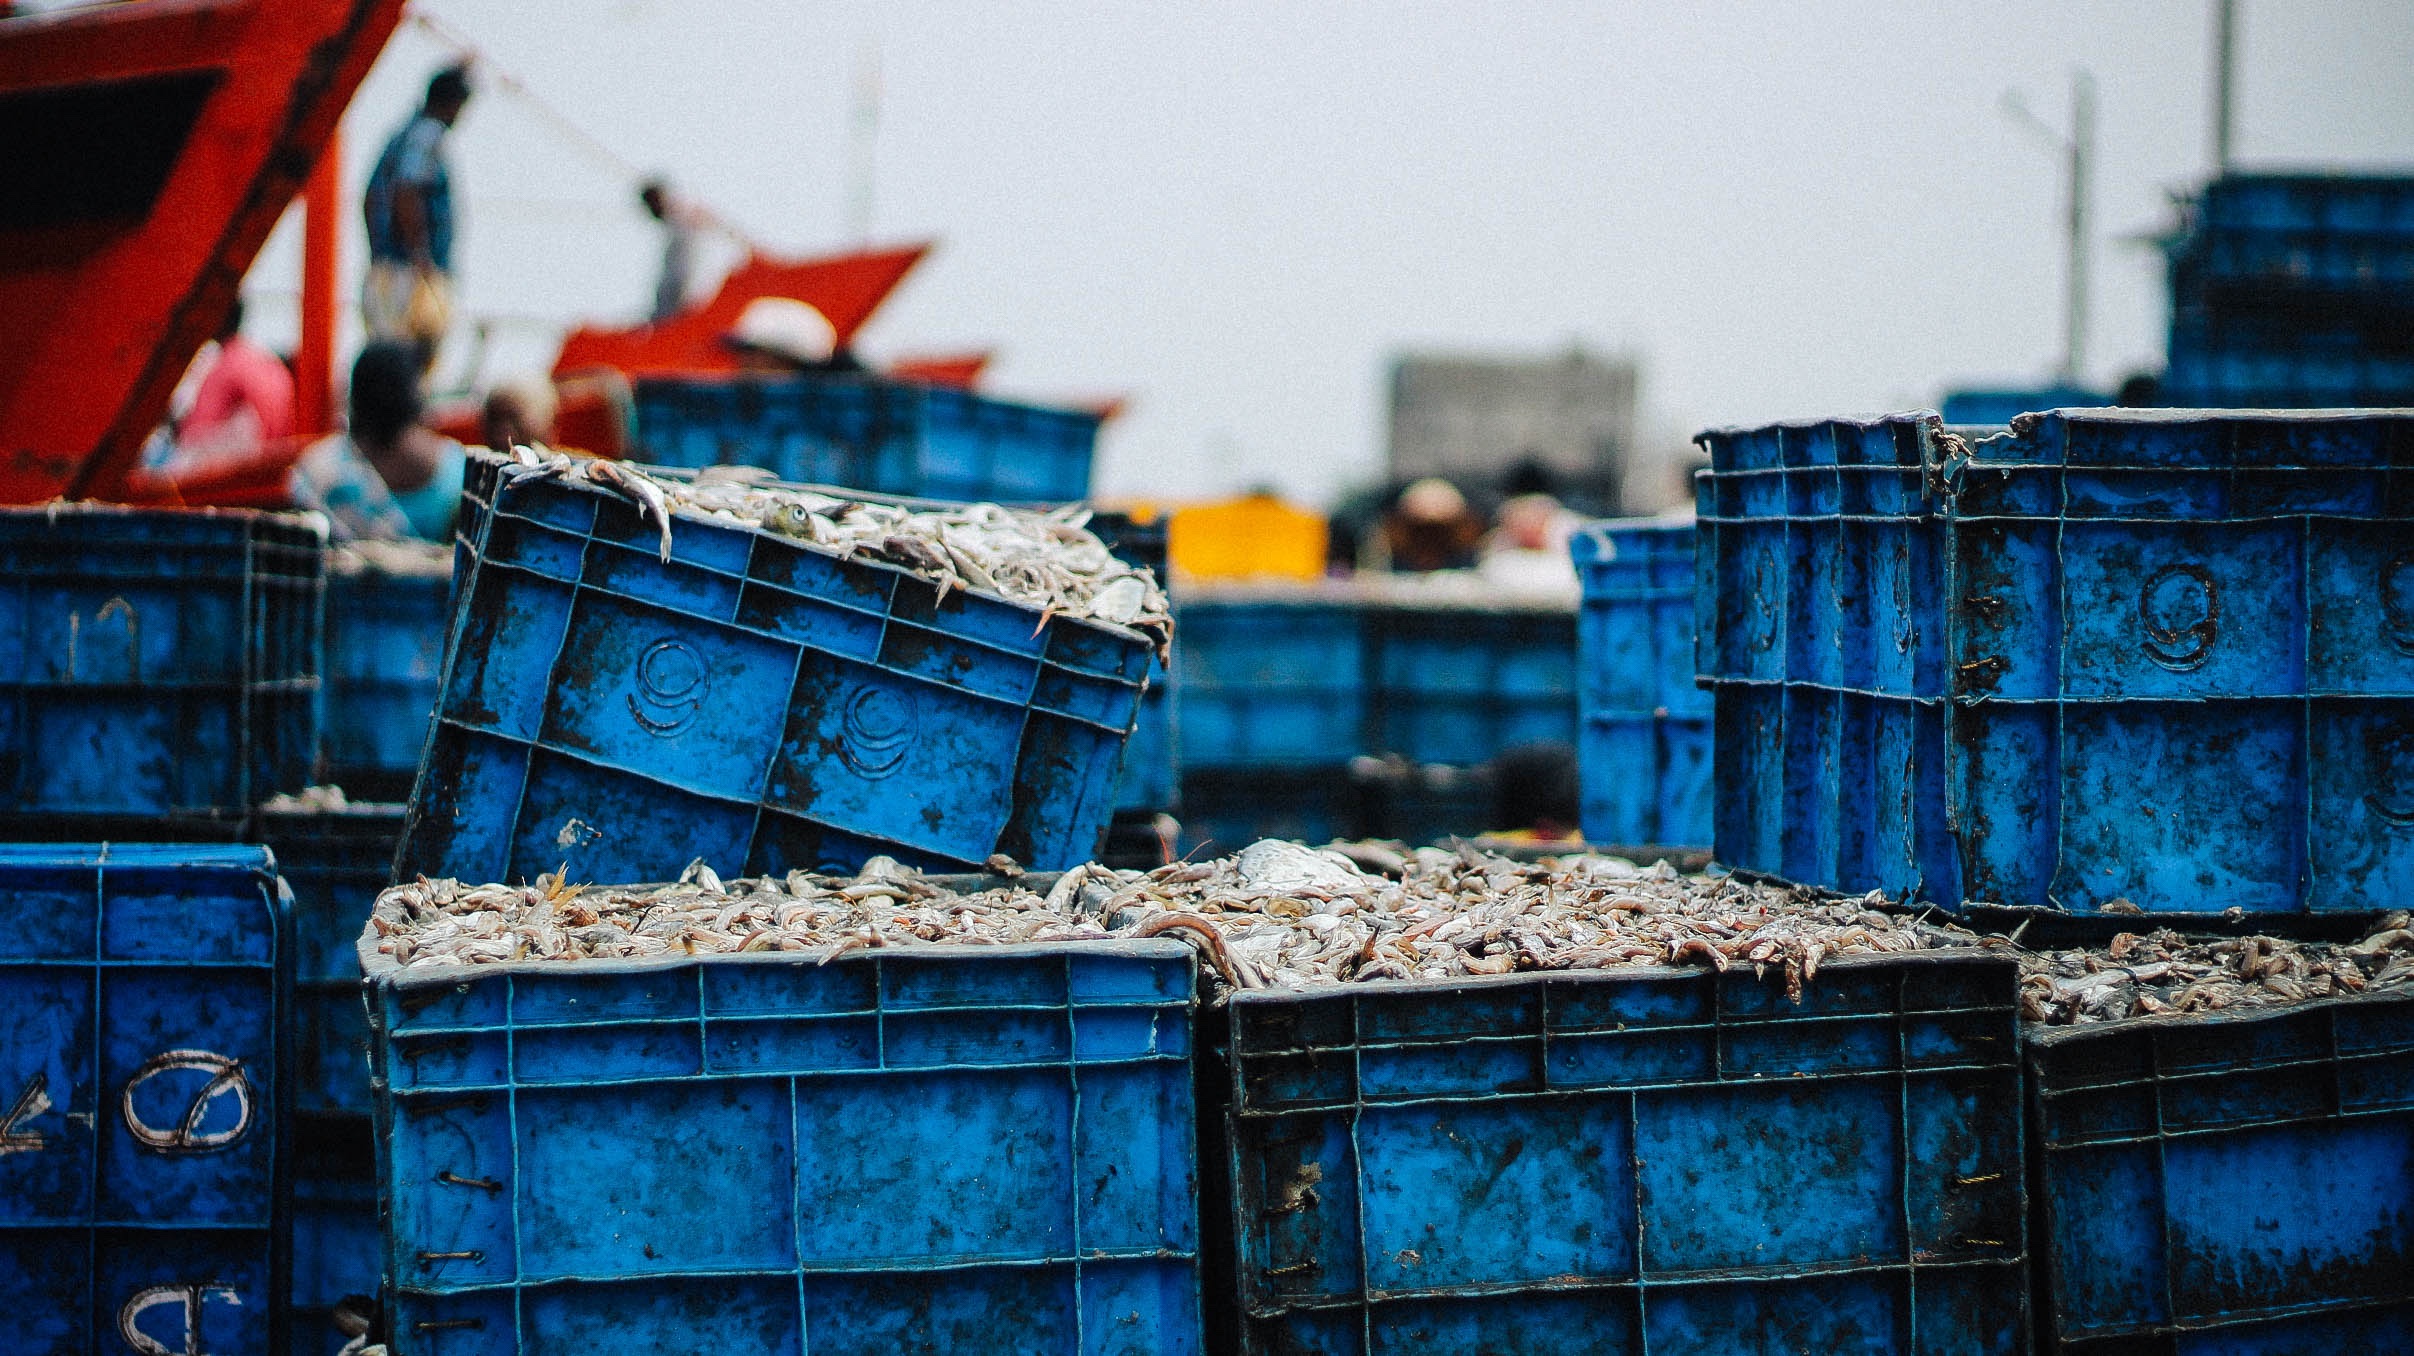
wood, city, vehicle, color, factory, blue, industry, waste, slum, scrap, urban area, human settlement